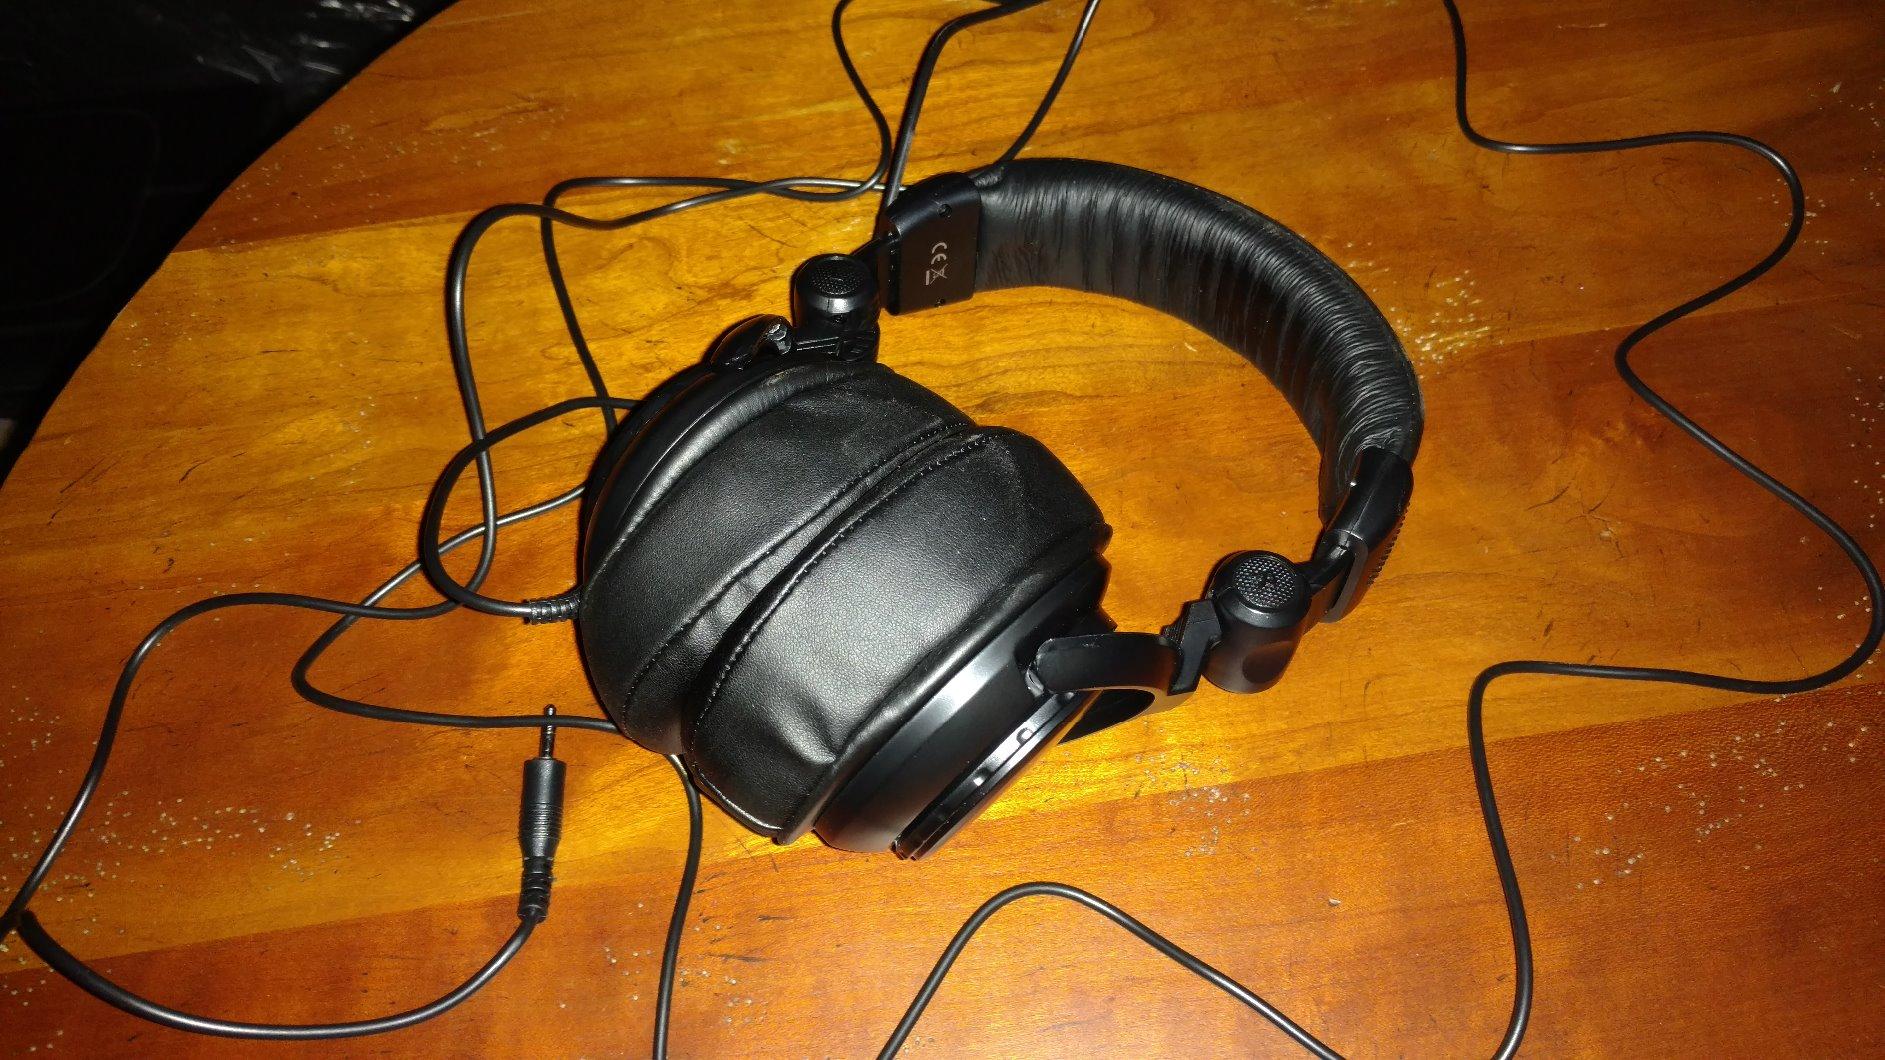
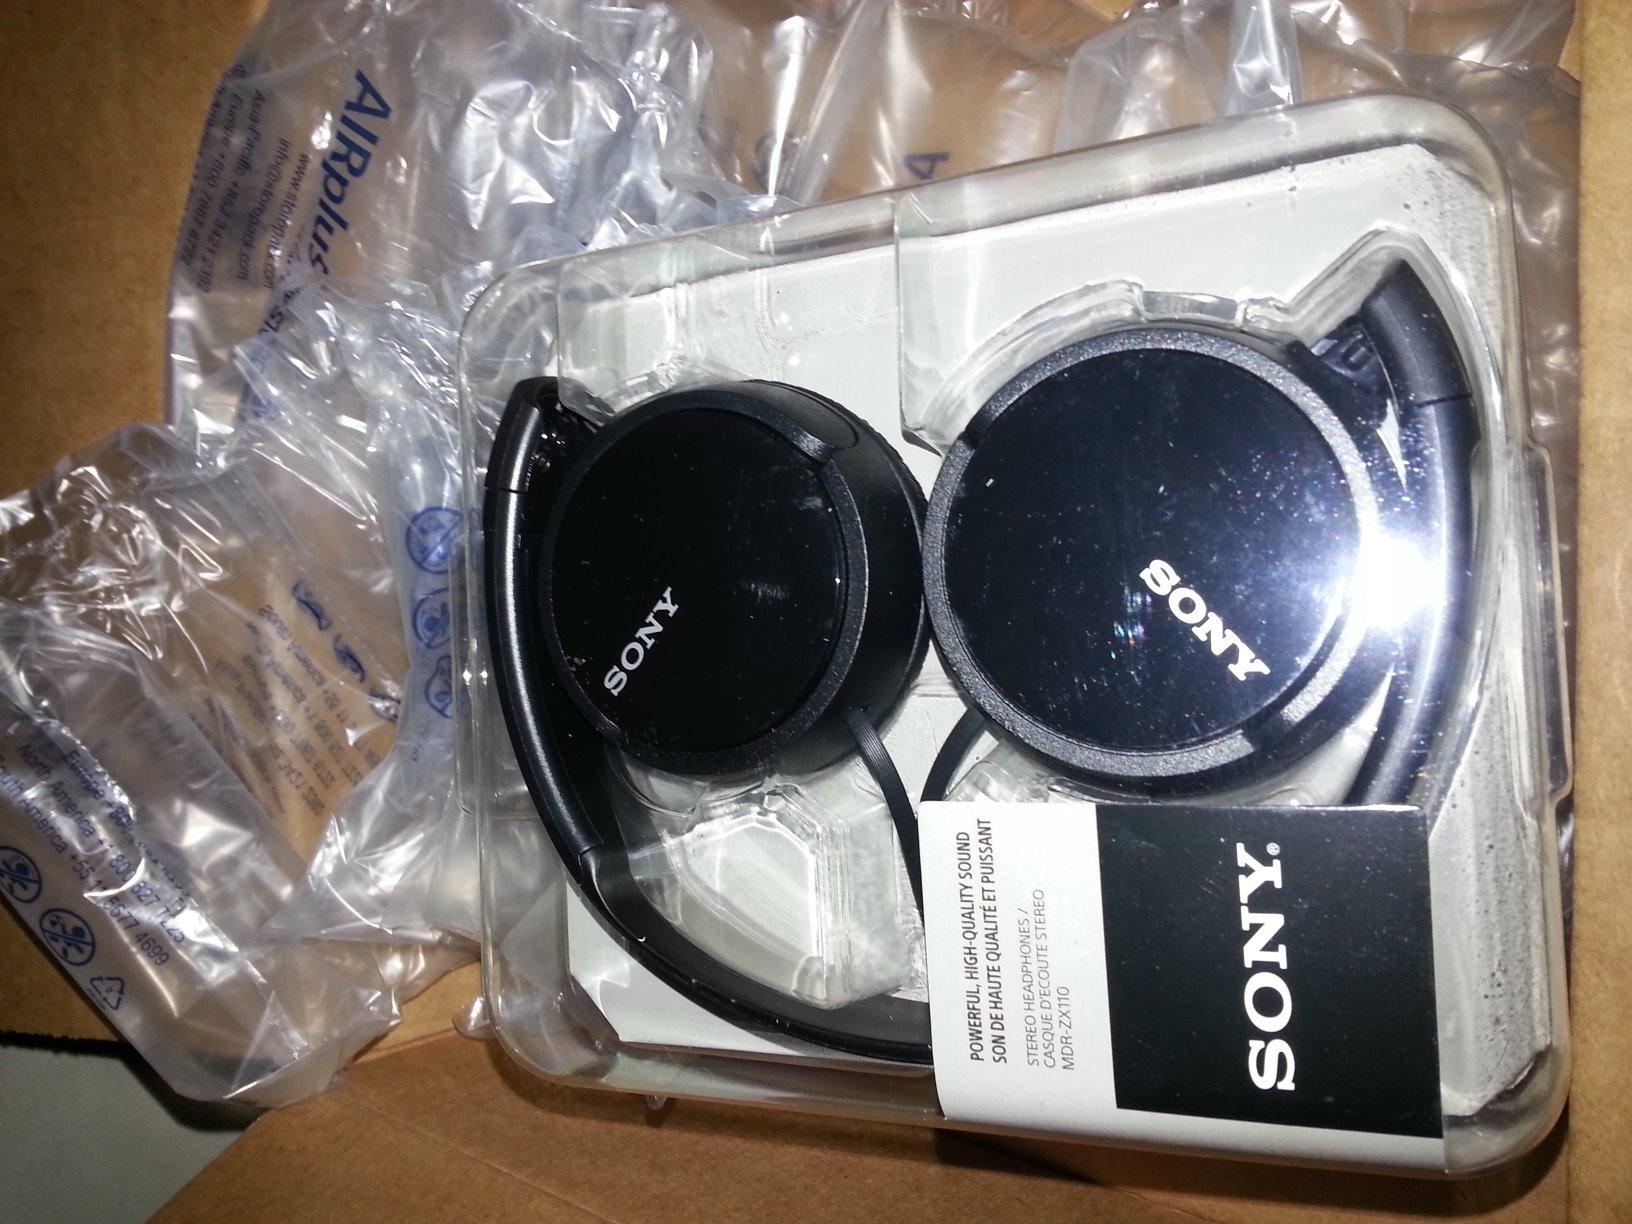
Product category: headphones
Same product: no